Wild Guns

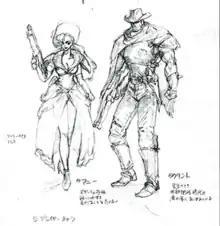
Clint and Annie were designed to be emblematic of the American frontier period.

Development of "Wild Guns" began when a small team of Natsume staff was asked to create a game quickly and cheaply while waiting for their next major assignment. The team consisted of three core members: Shunichi Taniguchi for game design and graphics, Toshiyasu Miyabe for programming, and Hiroyuki Iwatsuki for sound. Two other people helped as support staff. The team chose to develop for the Super NES because the three had worked together previously on "The Ninja Warriors" (1994) for that system. Development of "Wild Guns" lasted approximately five months and was led by Taniguchi.